Top Management (video game)

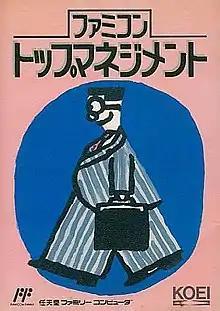
Cover art

is a multiplatform business simulation video game that turns the player into a highly respected corporate title holder.